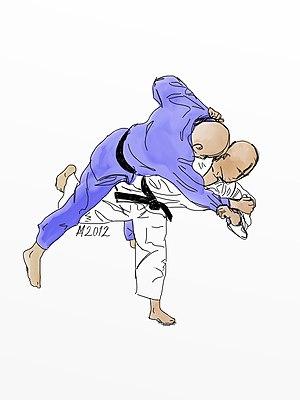
Uchi-Mata est une technique de projection du judo. Il s'agit d'une technique de fauchage par la jambe qui vient faucher à l'intérieur des cuisses du partenaire.